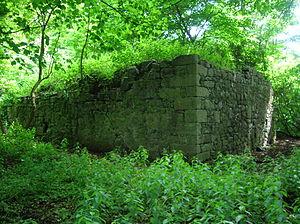
Cette liste recense les principaux châteaux du council area du South Ayrshire en Écosse.